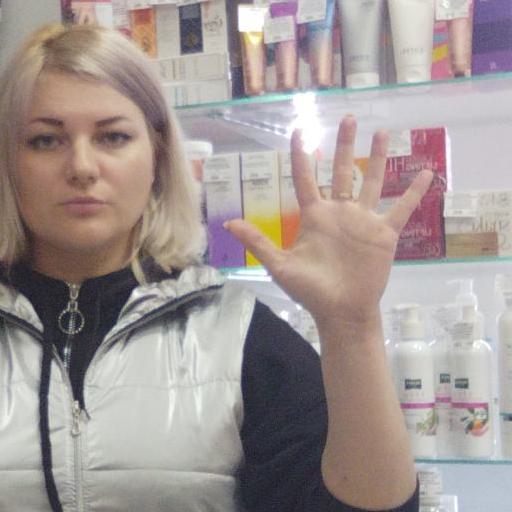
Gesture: palm